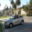
Label: automobile